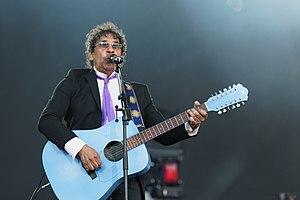
Le 18 décembre est le 352ᵉ jour de l'année du calendrier grégorien, le 353ᵉ en cas d'année bissextile. Il reste 13 jours avant la fin de l'année.